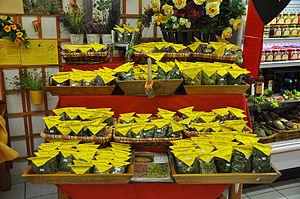
Maison des produits du Terroir à Jausiers
Jausiers est une commune française située dans le département des Alpes-de-Haute-Provence, en région Provence-Alpes-Côte d'Azur. Elle se trouve dans la vallée de l'Ubaye.